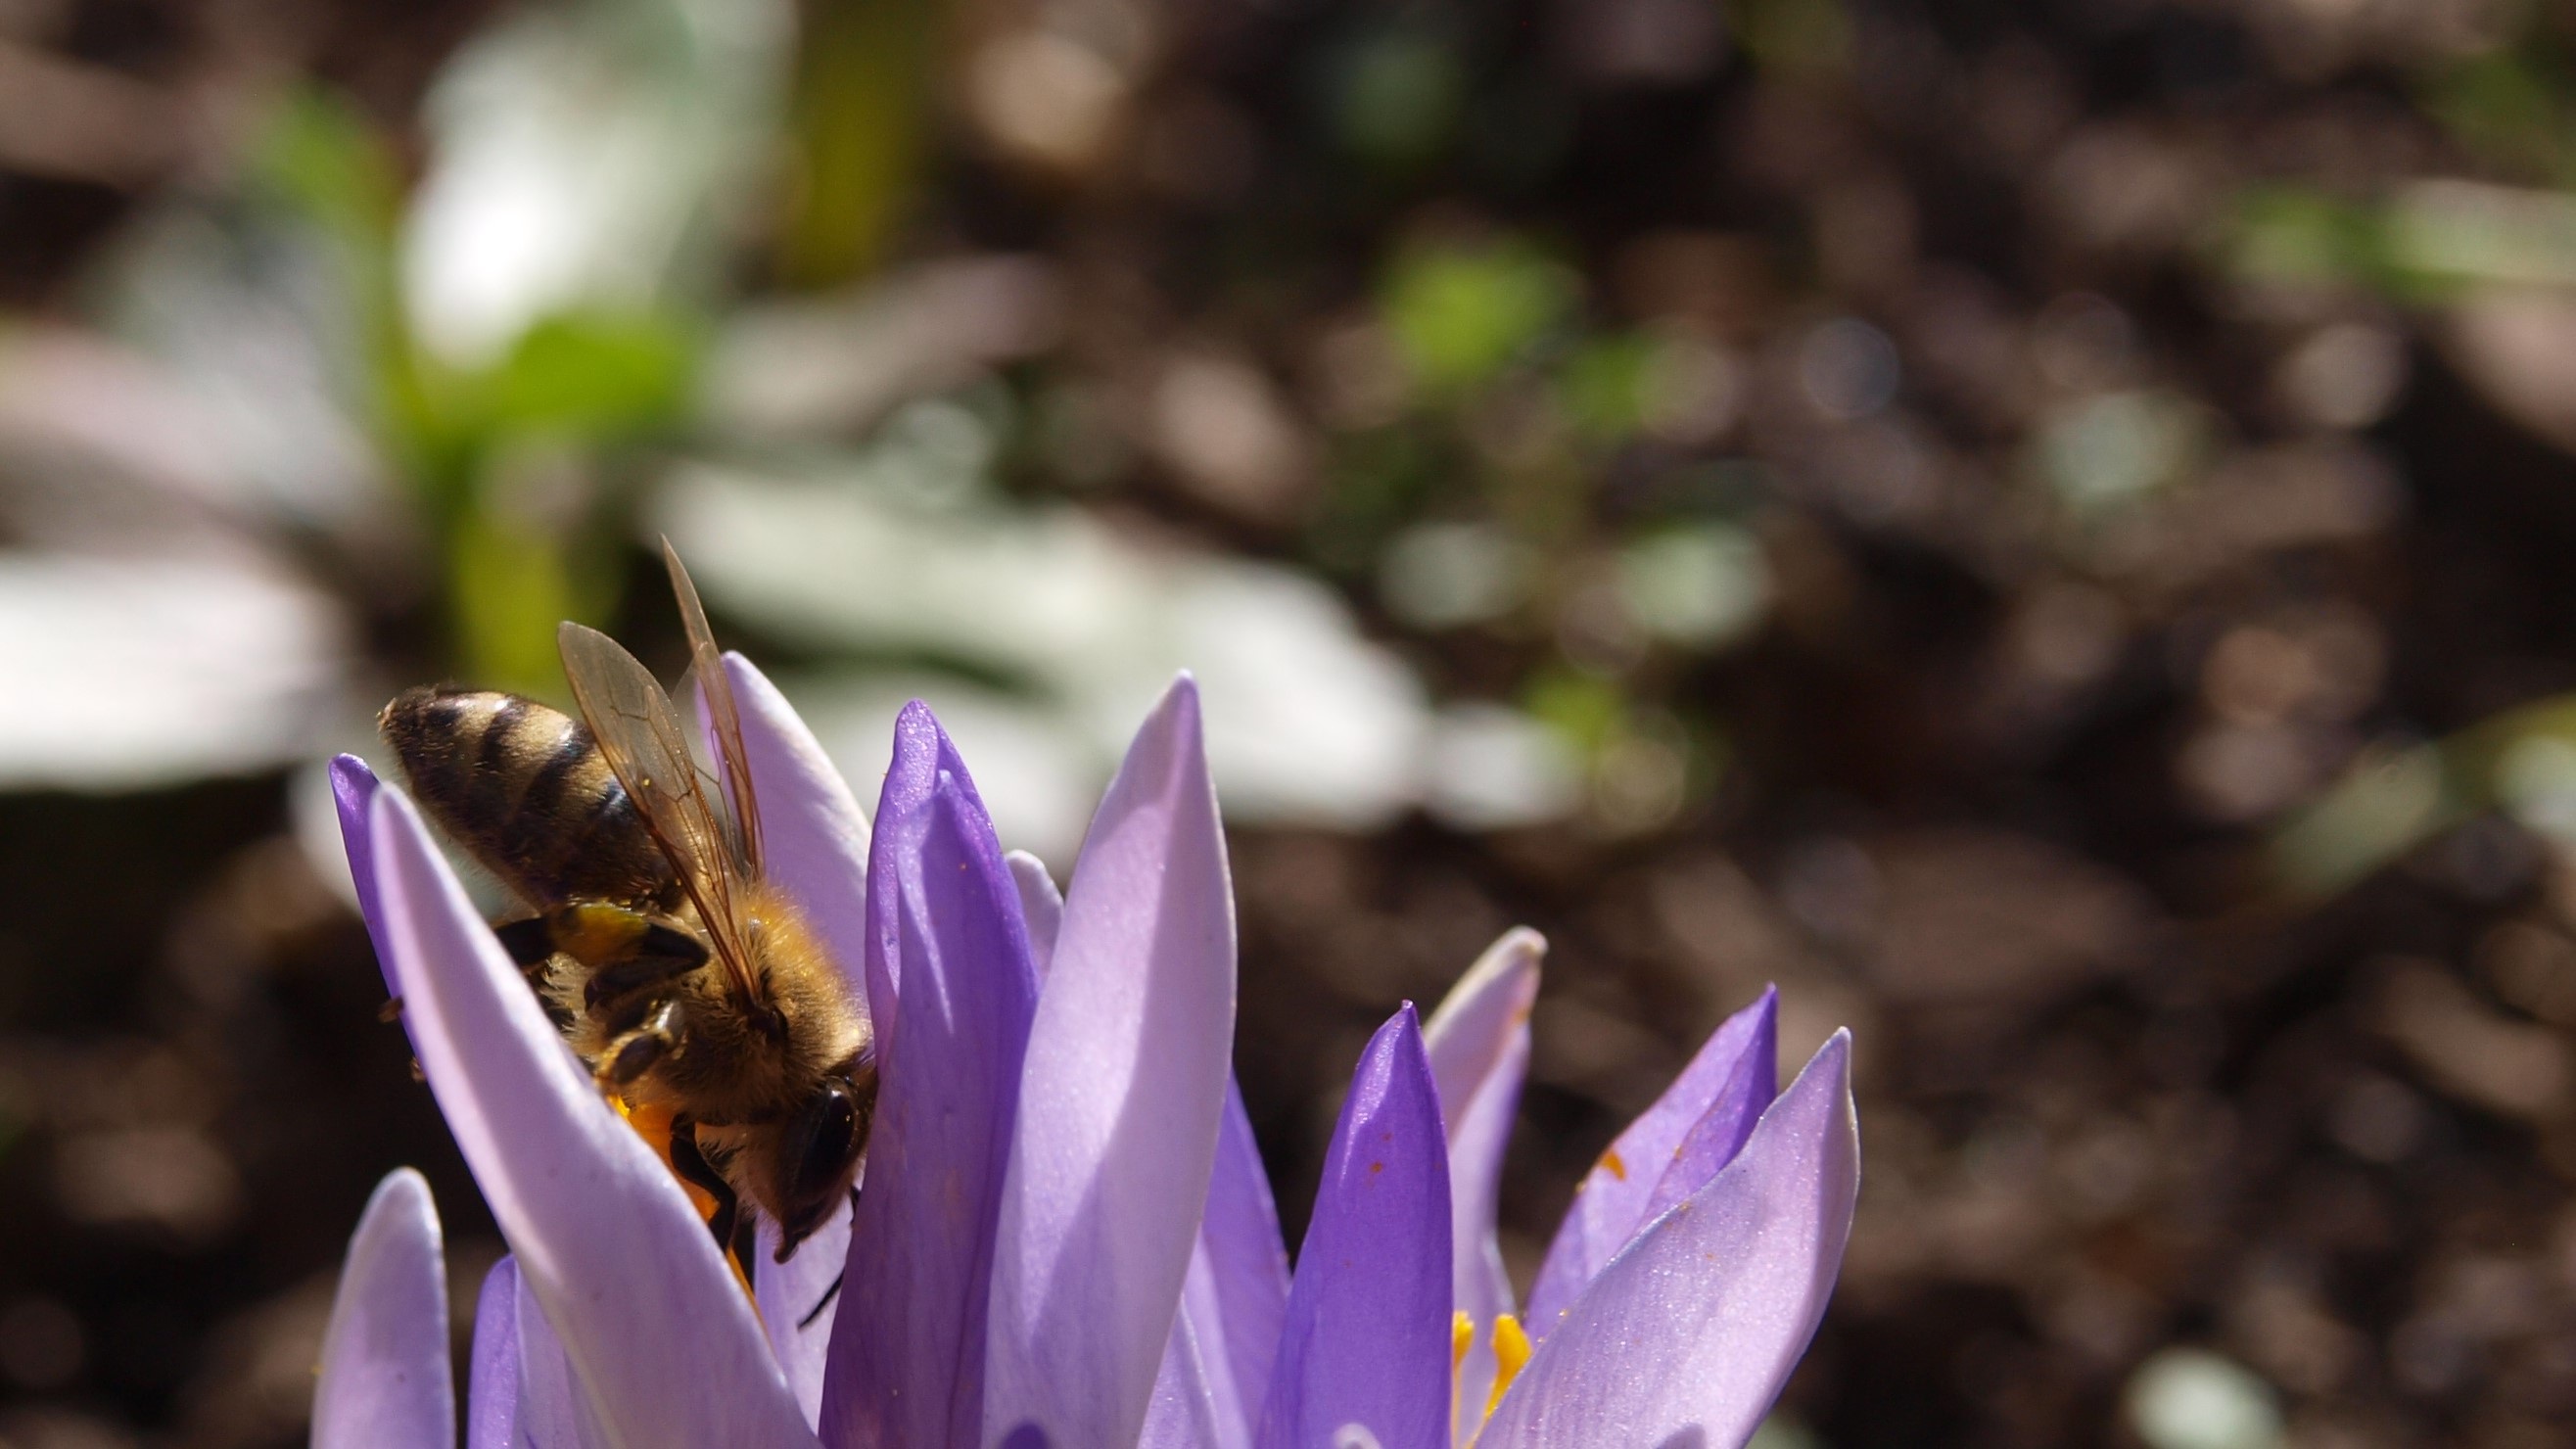
nature, blossom, plant, leaf, flower, purple, petal, spring, insect, botany, flora, fauna, invertebrate, wildflower, close up, bee, crocus, spring crocus, macro photography, harbinger of spring, flowering plant, land plant, membrane winged insect